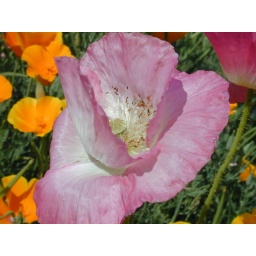
pink poppy in a poppy field